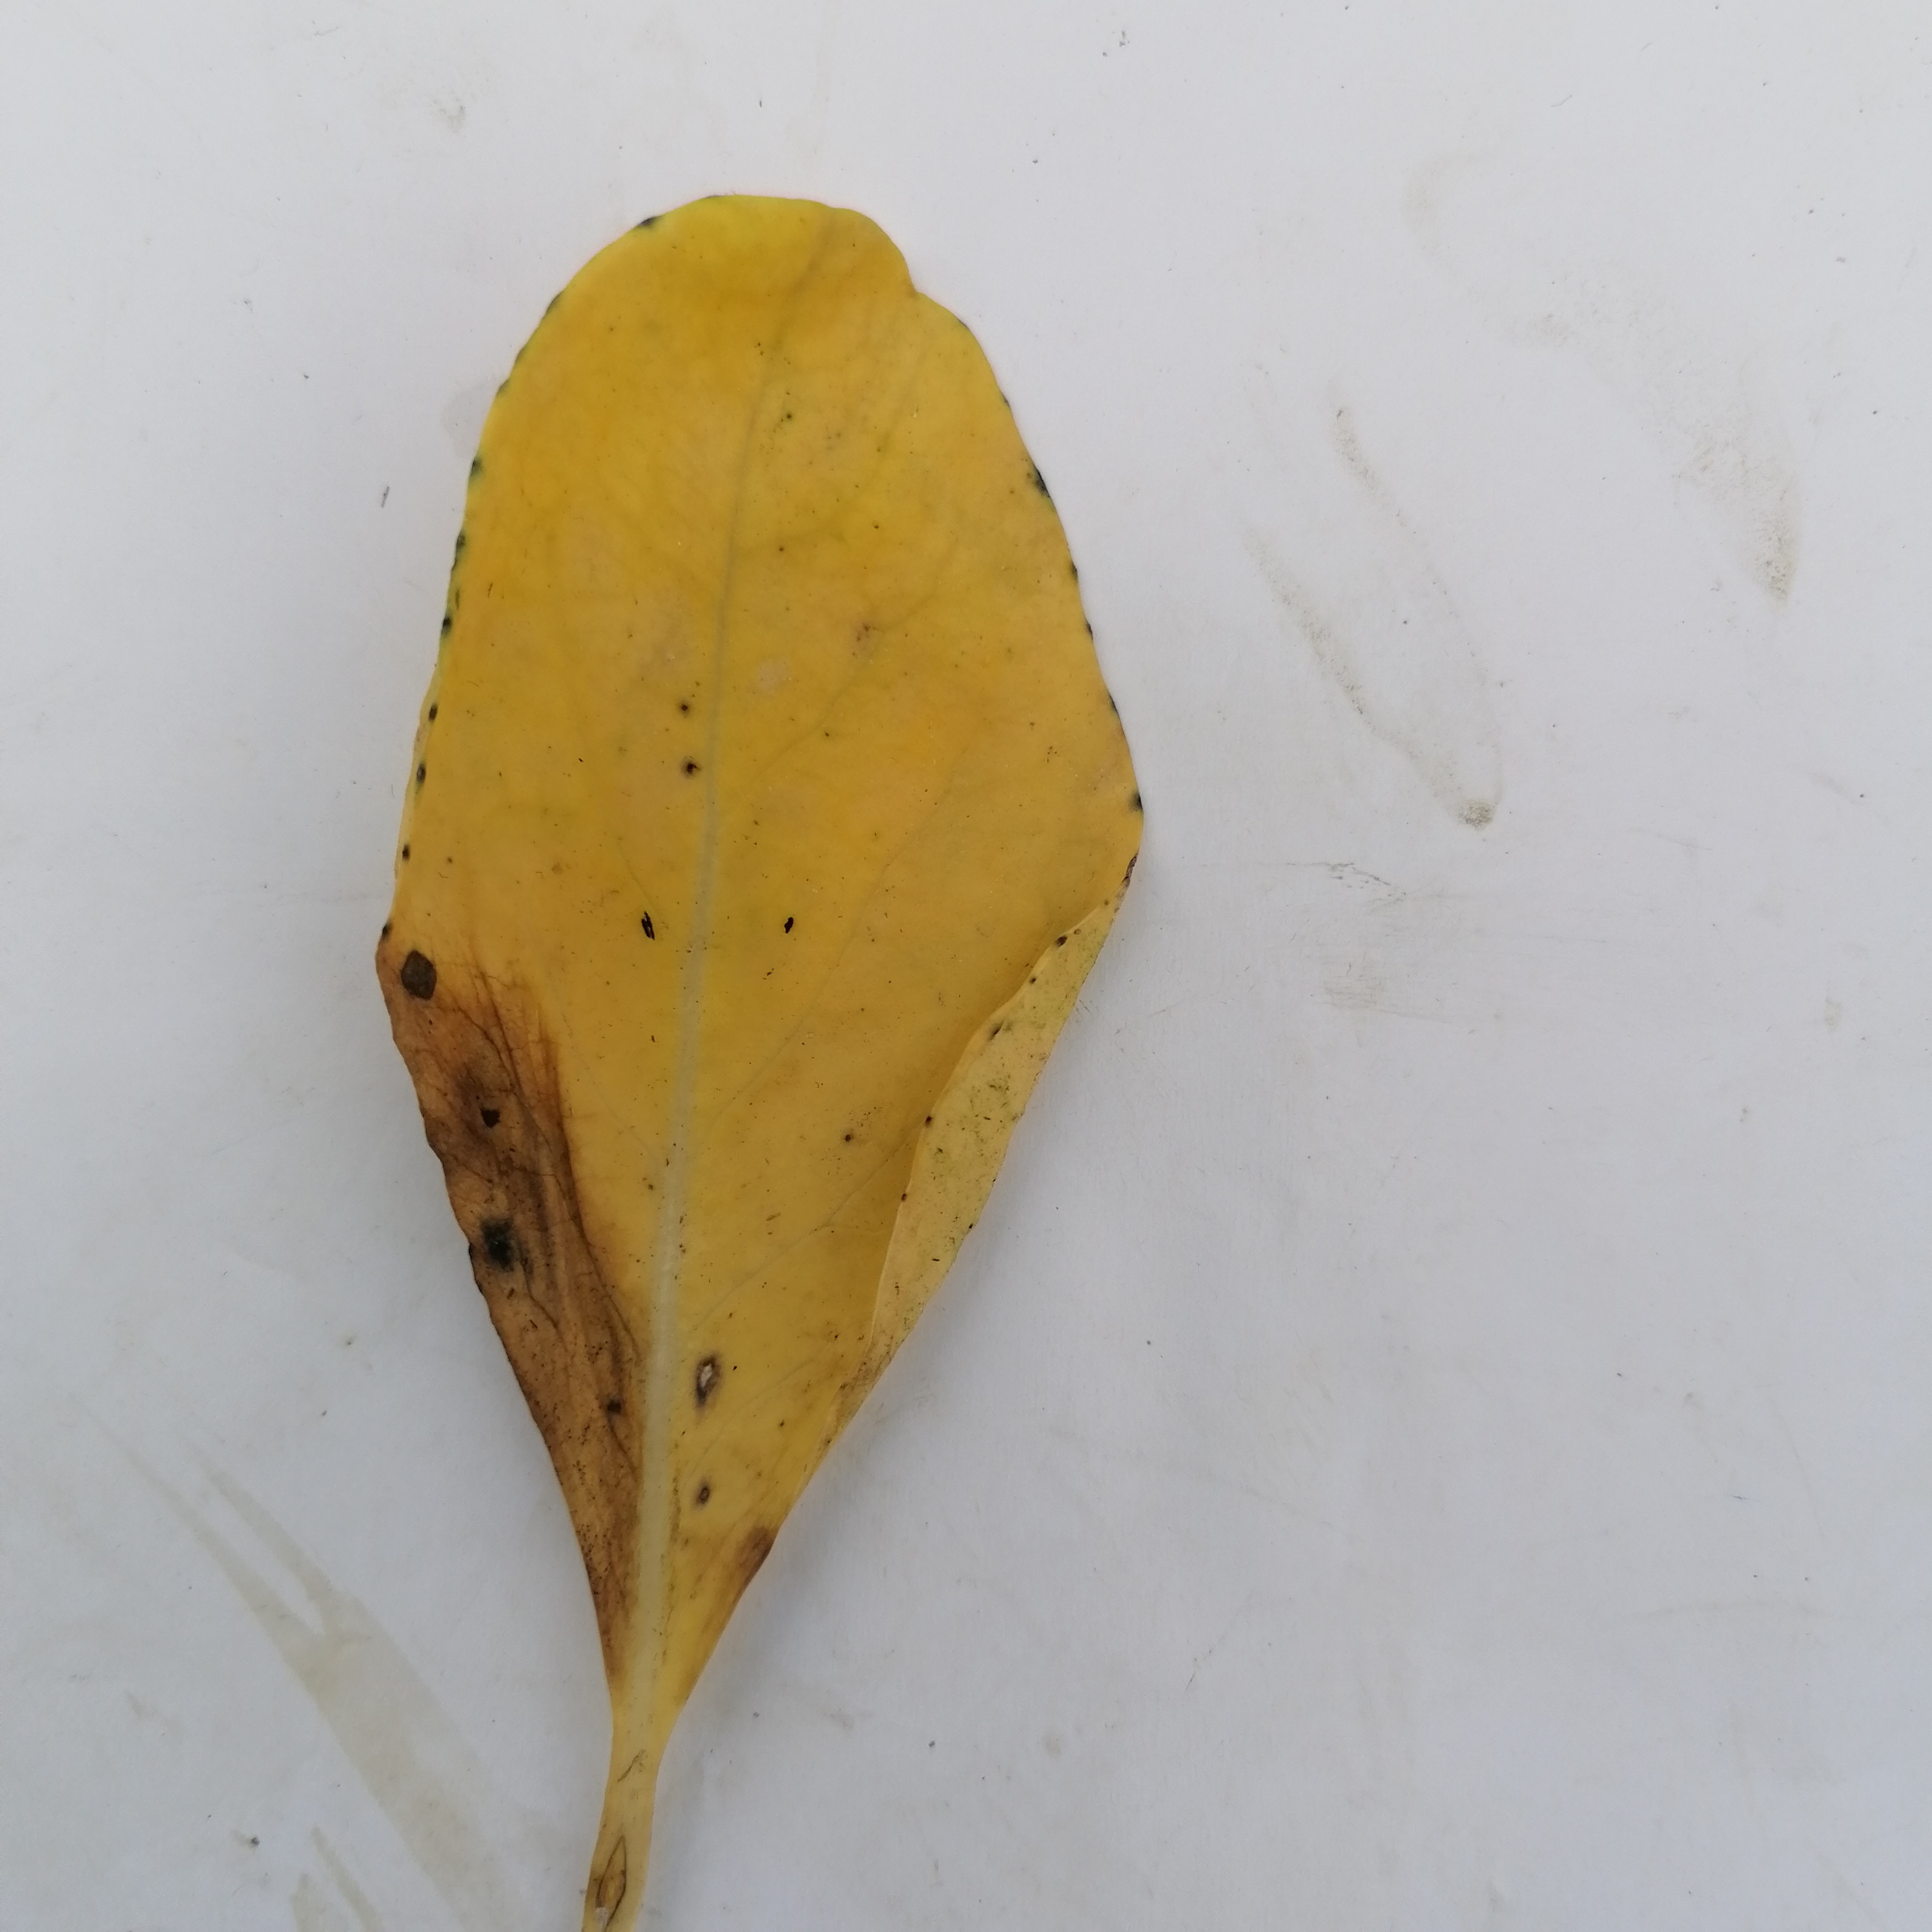
Label: Black Rot